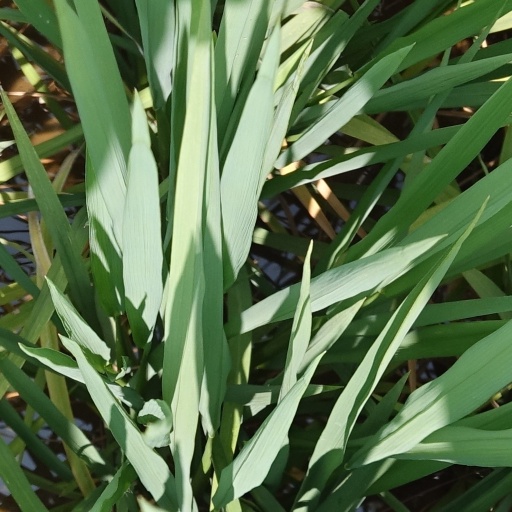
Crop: rice